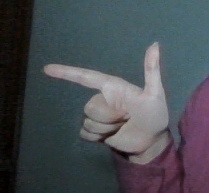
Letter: yaa